Agishbatoy

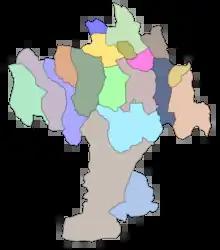
Map of Vedensky District. Agishbatoy is in the north

Agishbatoy is located on the right bank of the Bulk River. It is north-east of the village of Vedeno.